Freestyle skiing at the 2020 Winter Youth Olympics – Boys' slopestyle

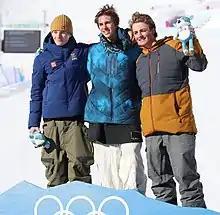

The boys' slopestyle event in freestyle skiing at the 2020 Winter Youth Olympics took place on 20 January at the Leysin Park & Pipe.